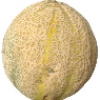
Label: cantaloupe